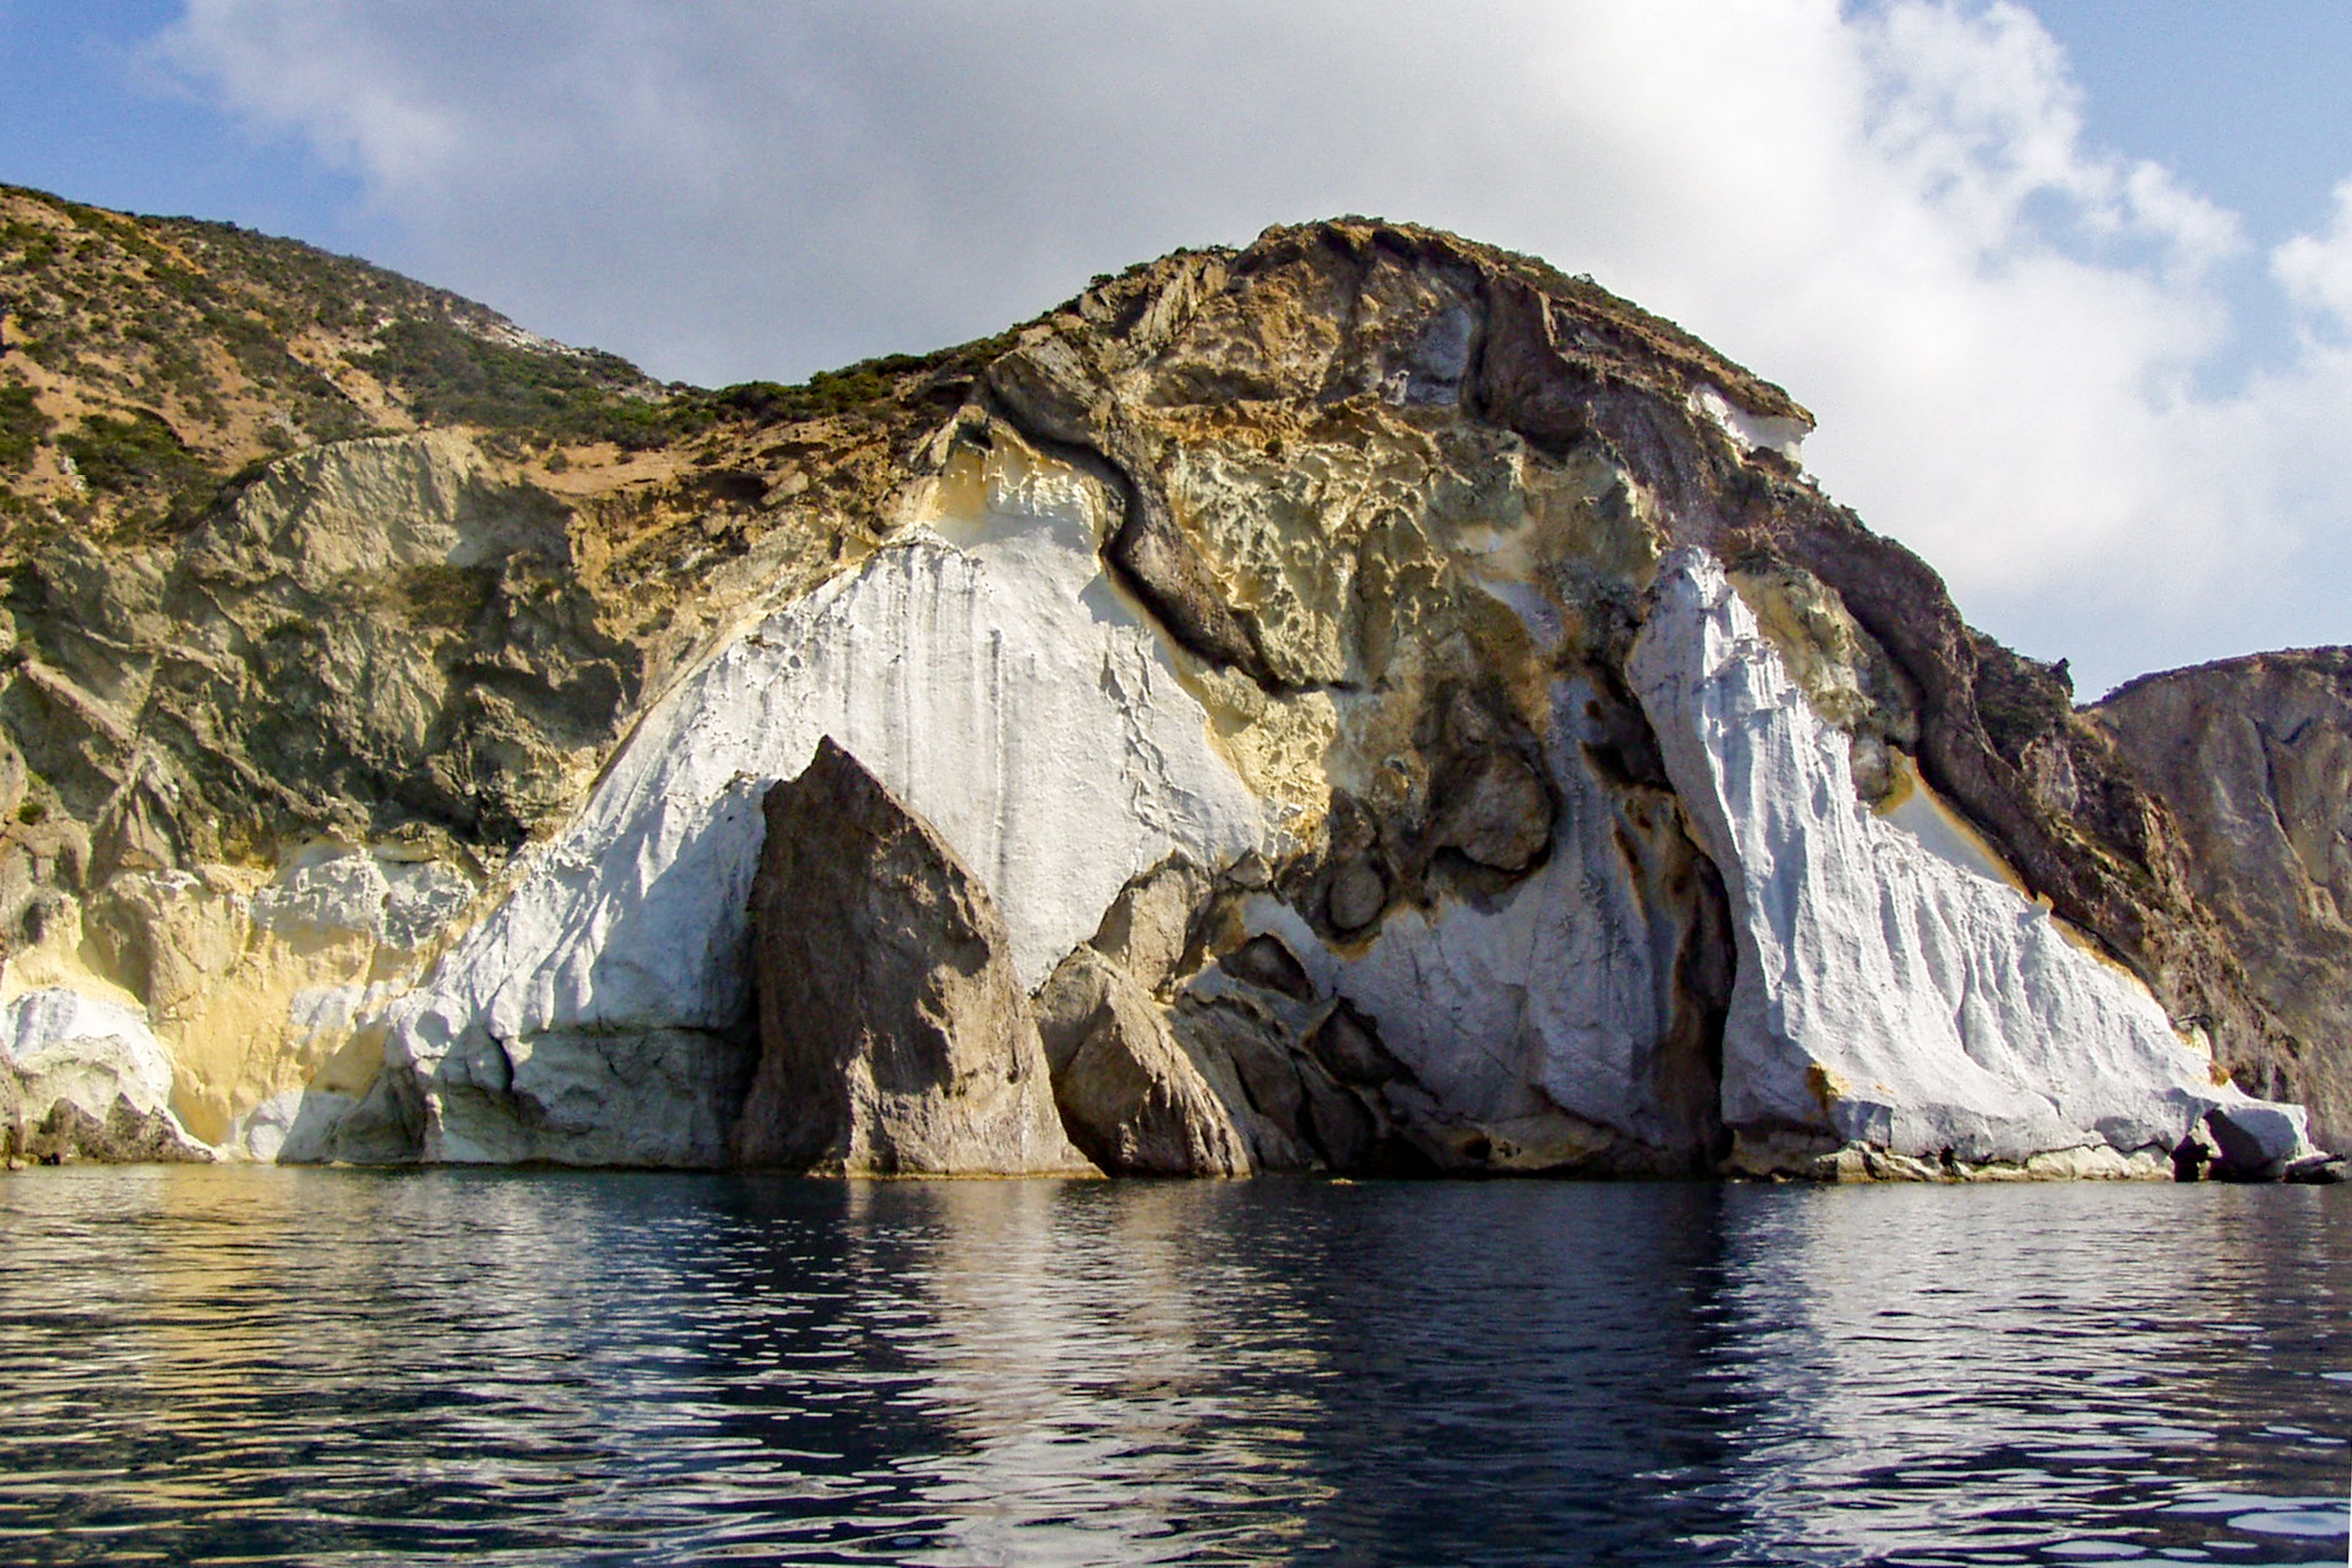
landscape, sea, coast, water, rock, wilderness, mountain, lake, mountain range, formation, cliff, reflection, volcano, bay, island, italy, terrain, material, crag, rocks, geology, cape, volcanic, landform, ponza, tuff, latina, tyrrhenian, geographical feature